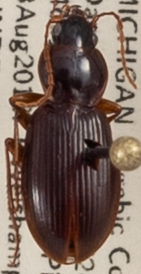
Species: Synuchus impunctatus
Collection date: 2018-08-08
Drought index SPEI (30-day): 0.54
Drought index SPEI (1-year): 1.01
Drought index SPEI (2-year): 2.09